Granbury High School

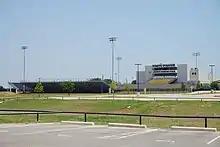
Johnny Perkins Field at Pirate Stadium

Volleyball, Cross Country, Football, Basketball, Powerlifting, Swimming, Soccer, Golf, Tennis, Track, Baseball & Softball